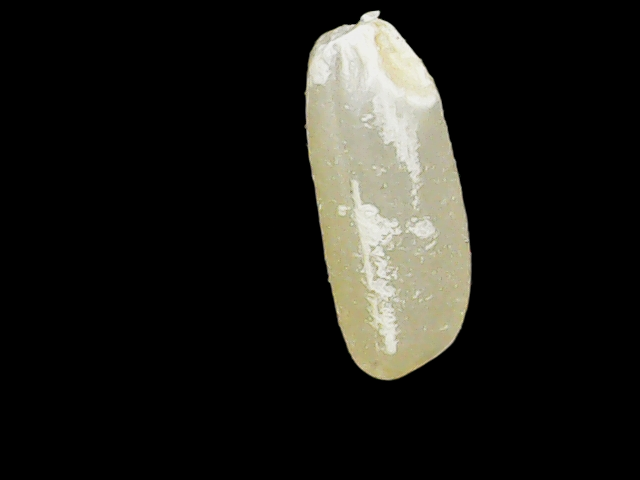
Rice variety: Binadhan17